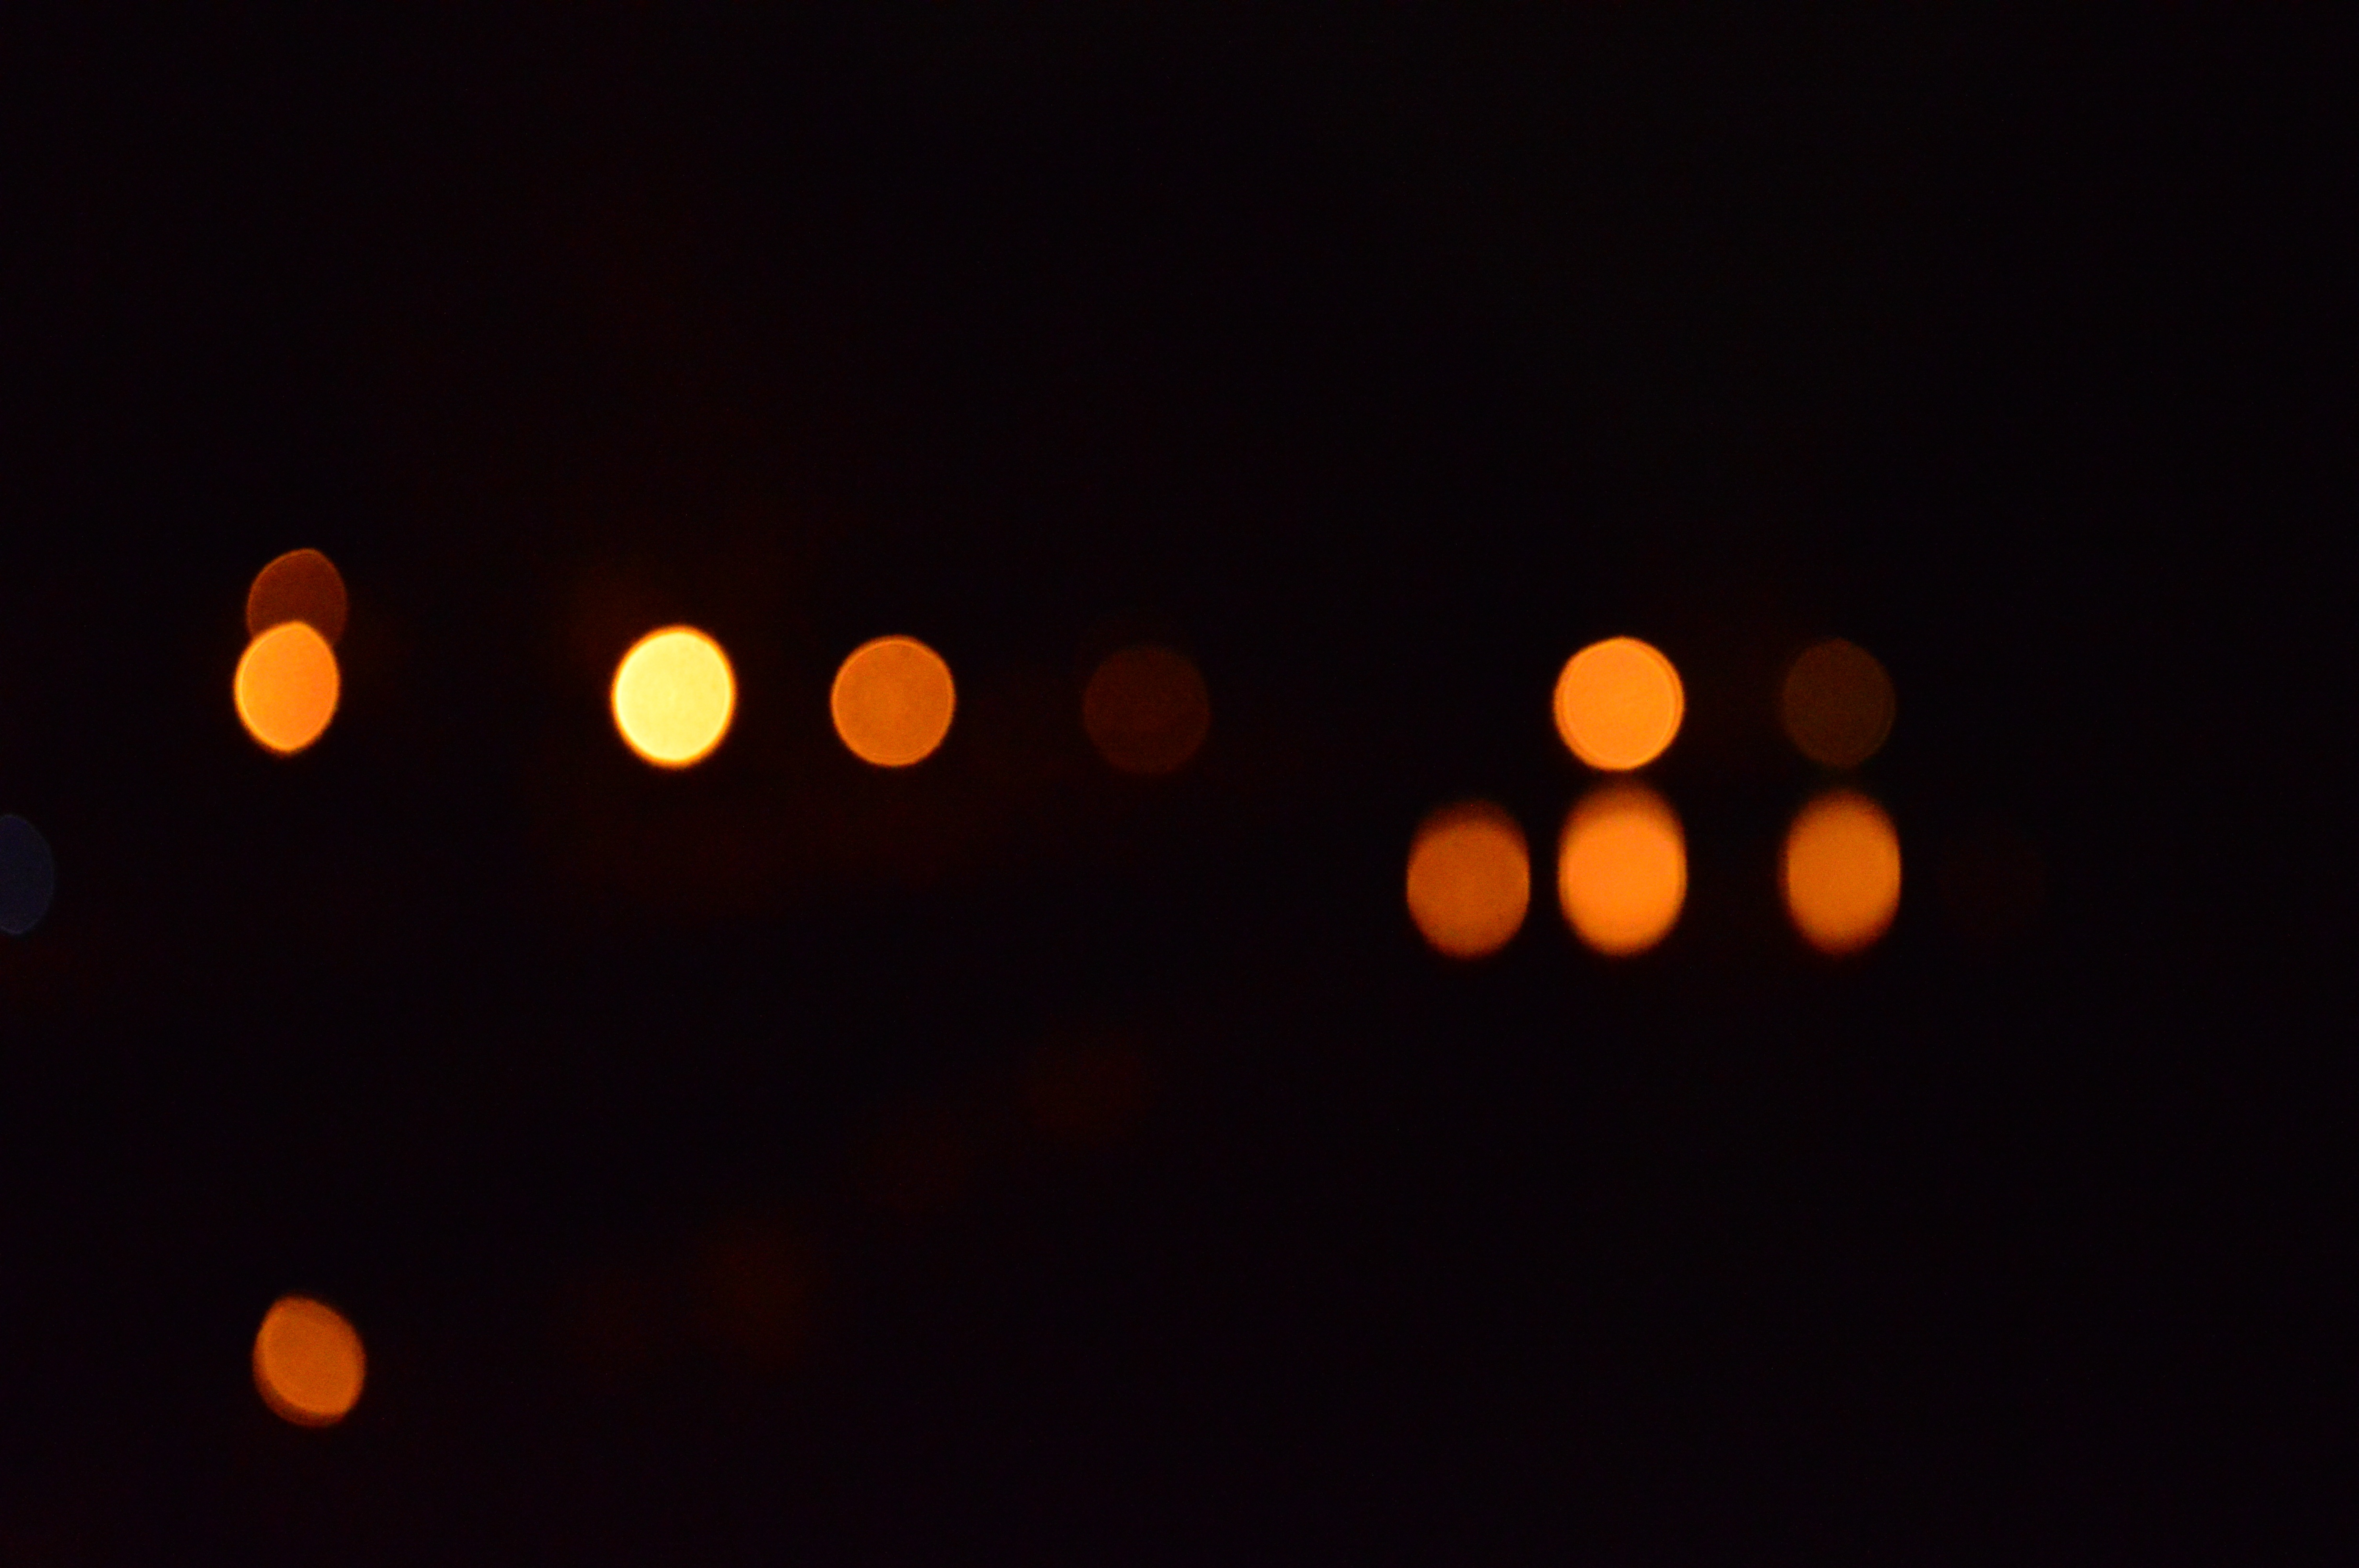
light, night, orange, darkness, lighting, full moon, circle, lens flare, lights, background, blurry, background pattern, out of focus, aperture stain, celestial event